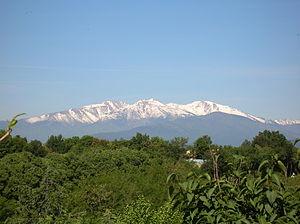
le Canigou
Maureillas-las-Illas est une commune française, située dans la comarque du Vallespir et dans le département des Pyrénées-Orientales en région Occitanie. Ses habitants sont appelés les Maureillanais en français ou Morellasesos en catalan.